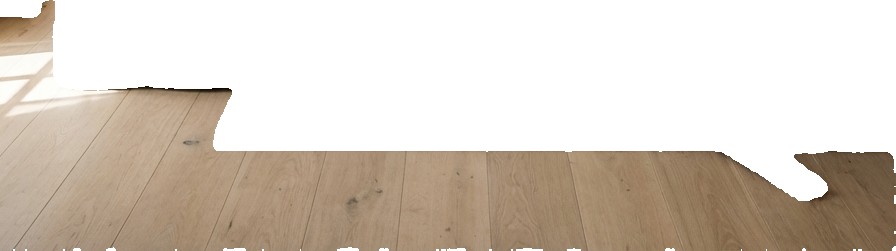
Surface category: floors